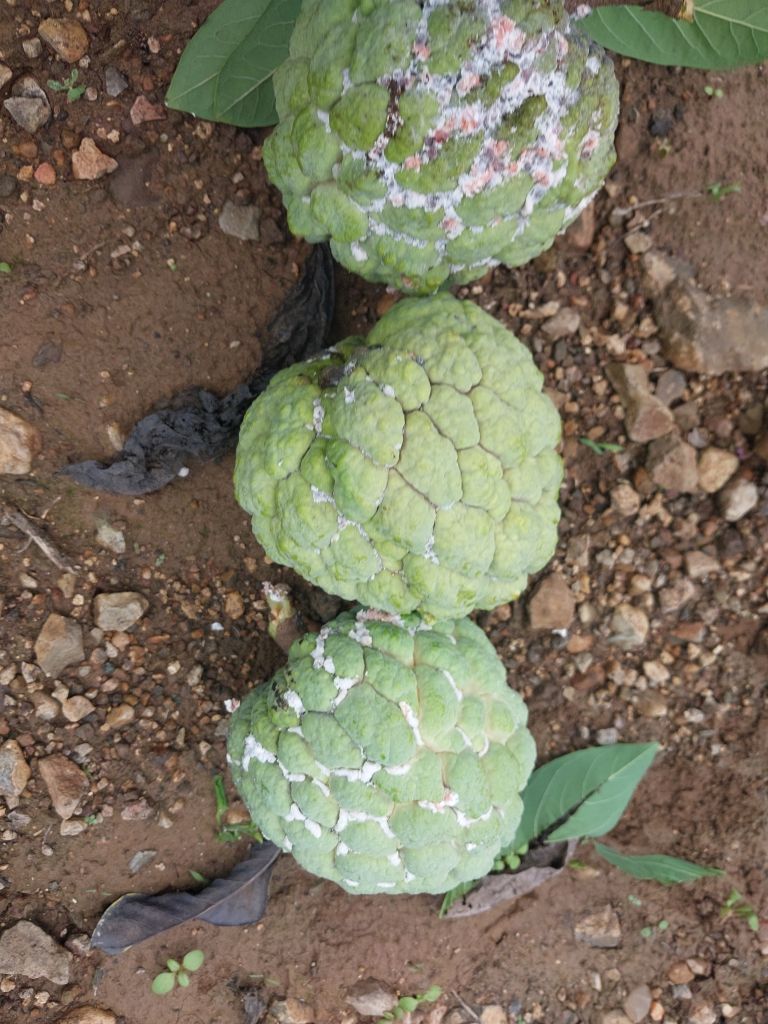
Disease label: Mealy Bug